Livingston Island

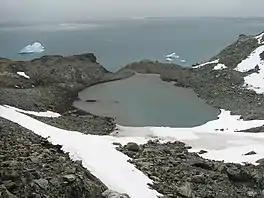
Tarn

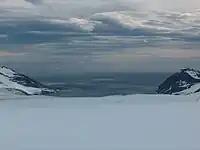
Storm over False Bay

Along with the extensive Byers Peninsula forming the west extremity of Livingston, the ice-free part of the island includes some minor coastal areas at Cape Shirreff, Siddins Point, Hannah Point, Williams Point, Hurd Peninsula and Rozhen Peninsula, as well as slopes in the mountain ranges, and ridges and heights in eastern Livingston that are too precipitous to keep snow. Numerous meltwater streams flow in the ice-free areas during summer, extending from hundreds of meters up to 4.5 km. Byers Peninsula alone has more than 60 such streams and as many lakes, notably Midge Lake (587 by 112 m, or 642 by 122 yd), Limnopolar Lake and Basalt Lake. Several such streams, lakes and ponds are situated in the vicinity of the Bulgarian and Spanish bases on Hurd Peninsula.